Second Purim

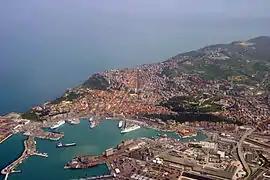
Modern-day Ancona, Italy

The Jewish community of Ancona, Italy, was noted for having four different communal Purims commemorating their salvation from potential disasters in the seventeenth and eighteenth centuries. The first of these was established on 29 December 1690 (21 Tevet), when strong earthquakes rattled the city. On 15 Tishrei 1741, a fire threatened but did not destroy the synagogue. On 24 Adar 1775 the Jewish quarter was similarly spared from a fire. On 12 Shevat 1797 the Jewish population escaped rioting during a revolutionary war. In each case, a communal fast day was held the day before the holiday and special prayers were said on both days.